Claudia Scott

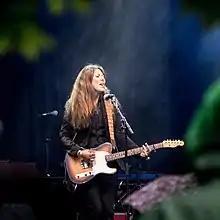

Claudia Lorraine Scott (born 8 October 1957) is a Norwegian/British singer, musician, composer and producer associated primarily with country music and American folk music genres. She is an RN.